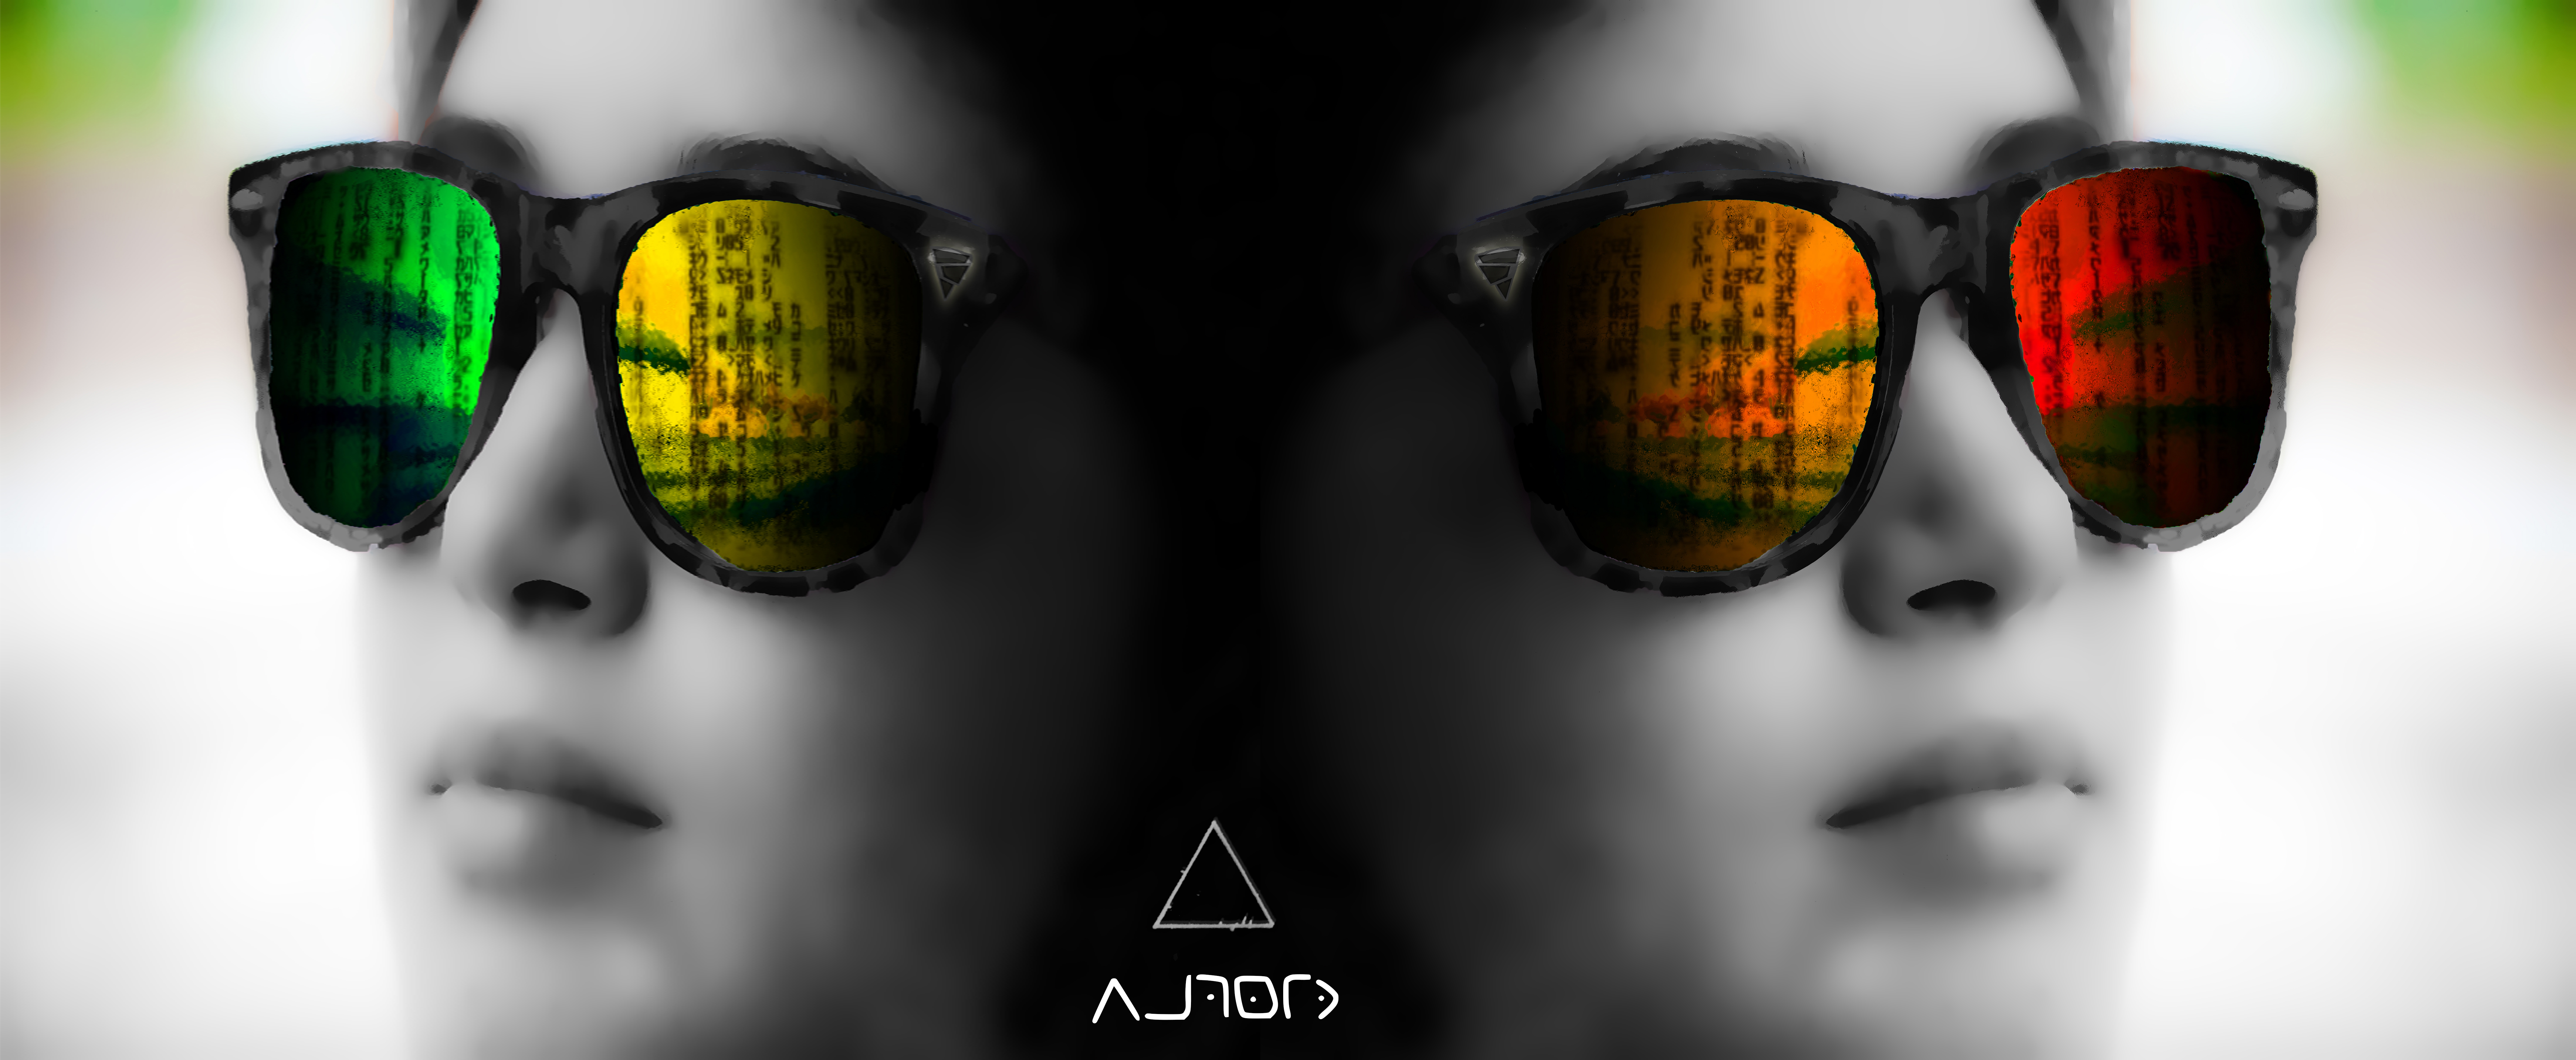
white, photography, green, red, color, insect, black, close up, human body, sunglasses, eye, glasses, head, eyewear, bilder, lizenzfreie, organ, macro photography, vision care